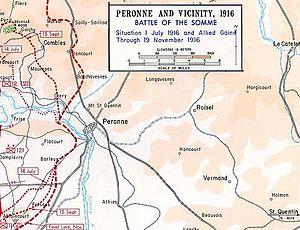
La bataille de Ginchy est une bataille de la Première Guerre mondiale. Elle se déroule le 9 septembre 1916 à Ginchy au cours de la bataille de la Somme. La 16ᵉ division britannique capture le village tenu par les Allemands. Ginchy est situé à 1,5 kilomètres au nord-est de Guillemont, au carrefour de six routes sur un plateau dominant Combles à 4 kilomètres au sud-est du village de Ginchy. Après la bataille de Guillemont du 6 septembre, les 14ᵉ et 15ᵉ corps d'armée britannique entrent en ligne pour poursuivre la progression et la capture de points d'observation. Ces captures sont nécessaires pour la préparation de l'attaque générale alliée, prévue depuis le mois d'août, de la troisième position allemande qui doit être déclenchée à la mi-septembre. Les attaques britanniques à la jonction de la 4ᵉ armée britannique et de la 6ᵉ armée française sur le bois de Leuze au nord de Ginchy commencent le 3 septembre. La 7ᵉ division capture le village, mais une contre-attaque allemande reprend Guinchy. Les attaques sur le bois de Leuze et les tentatives de reprise de Ginchy les 4 et 5 septembre sont repoussées par des contre-attaques allemandes.